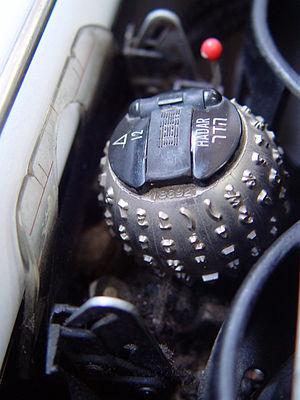
Une machine à écrire est une machine mécanographique permettant d'écrire des documents avec des caractères imprimés. Elle se présente sous la forme d'un clavier comportant une cinquantaine de touches représentant les caractères qui seront imprimés sur le papier.
Les machines à écrire IBM Selectric, dites « machines à boule », sont une ligne de produit commercialisée par IBM en 1961 ayant rencontré un grand succès auprès du public.